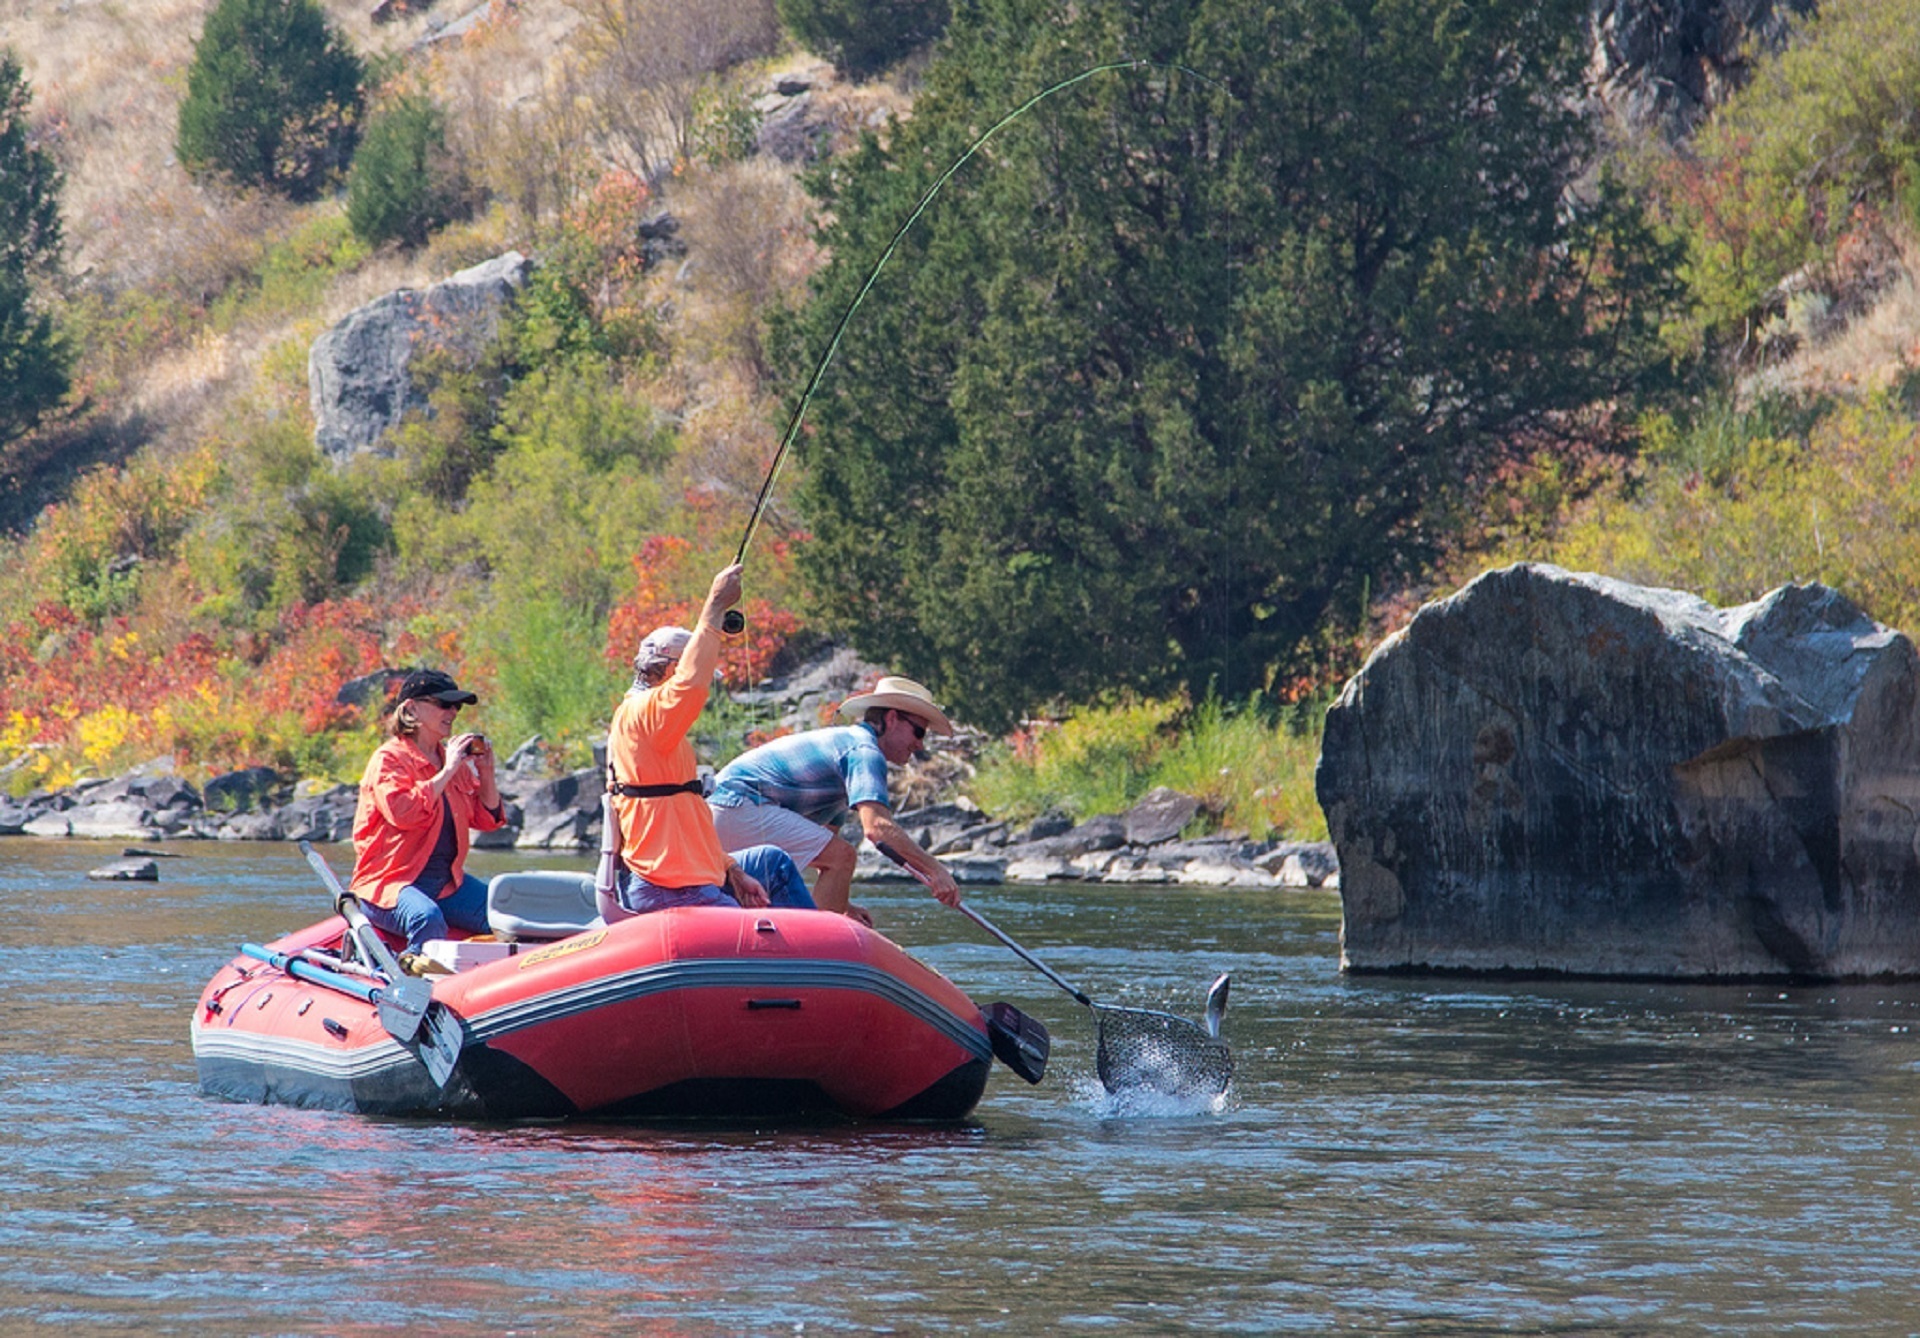
water, boat, river, recreation, vehicle, scenic, fishing, fisherman, rapid, float, fish, outdoors, fun, sports, boating, net, rod, tubing, raft, water sport, rafting, paddles, outdoor recreation